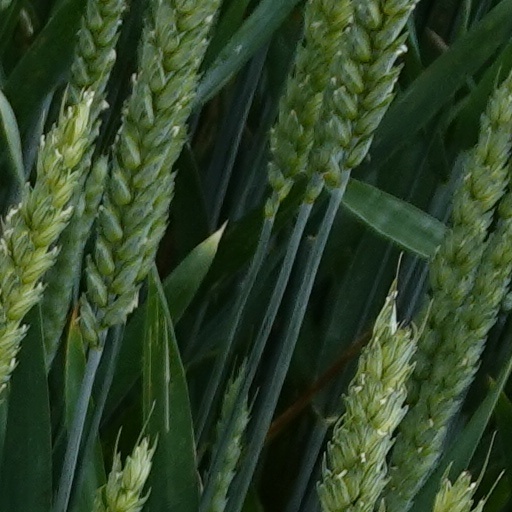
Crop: wheat